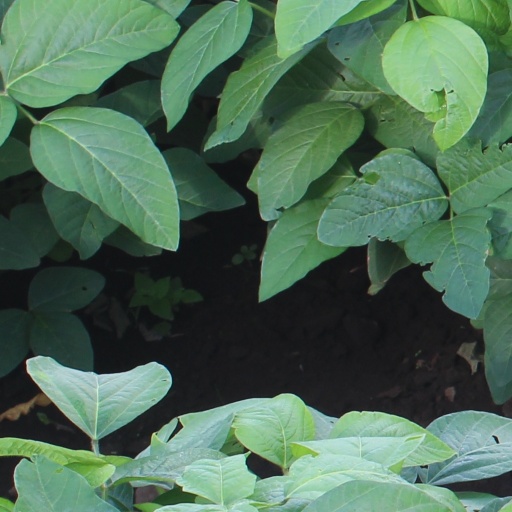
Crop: soybean